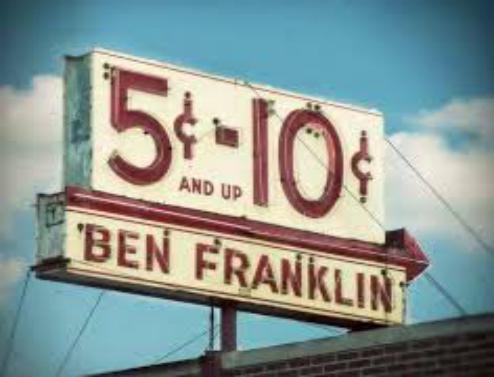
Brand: Ben Franklin Stores
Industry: Necessities